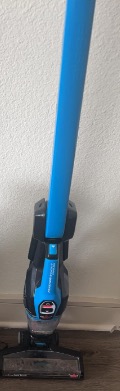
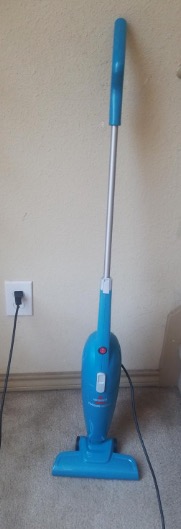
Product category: items_vacuum
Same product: no